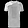
Label: T - shirt / top